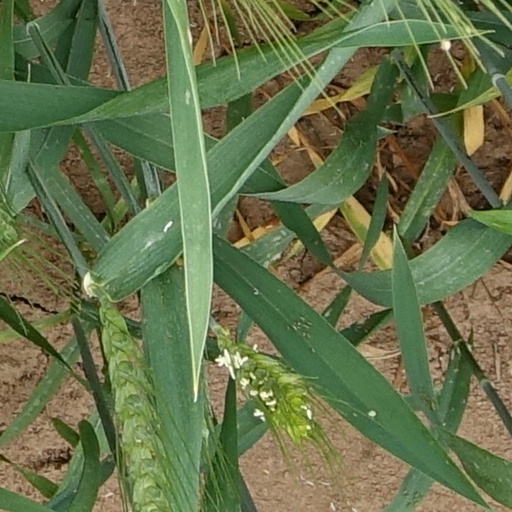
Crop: wheat